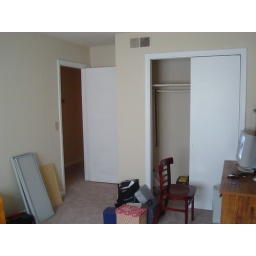
closet and desk in extra bedroom